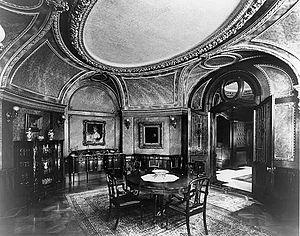
Salle à manger, maison Marius-Dufresne (vers 1930), 4040 rue Sherbrooke Est, Montréal, Québec, Canada.
Le Château Dufresne est un domaine constitué de deux maisons bourgeoises jumelées situées dans l’arrondissement Mercier-Hochelaga-Maisonneuve de la ville de Montréal au Canada.